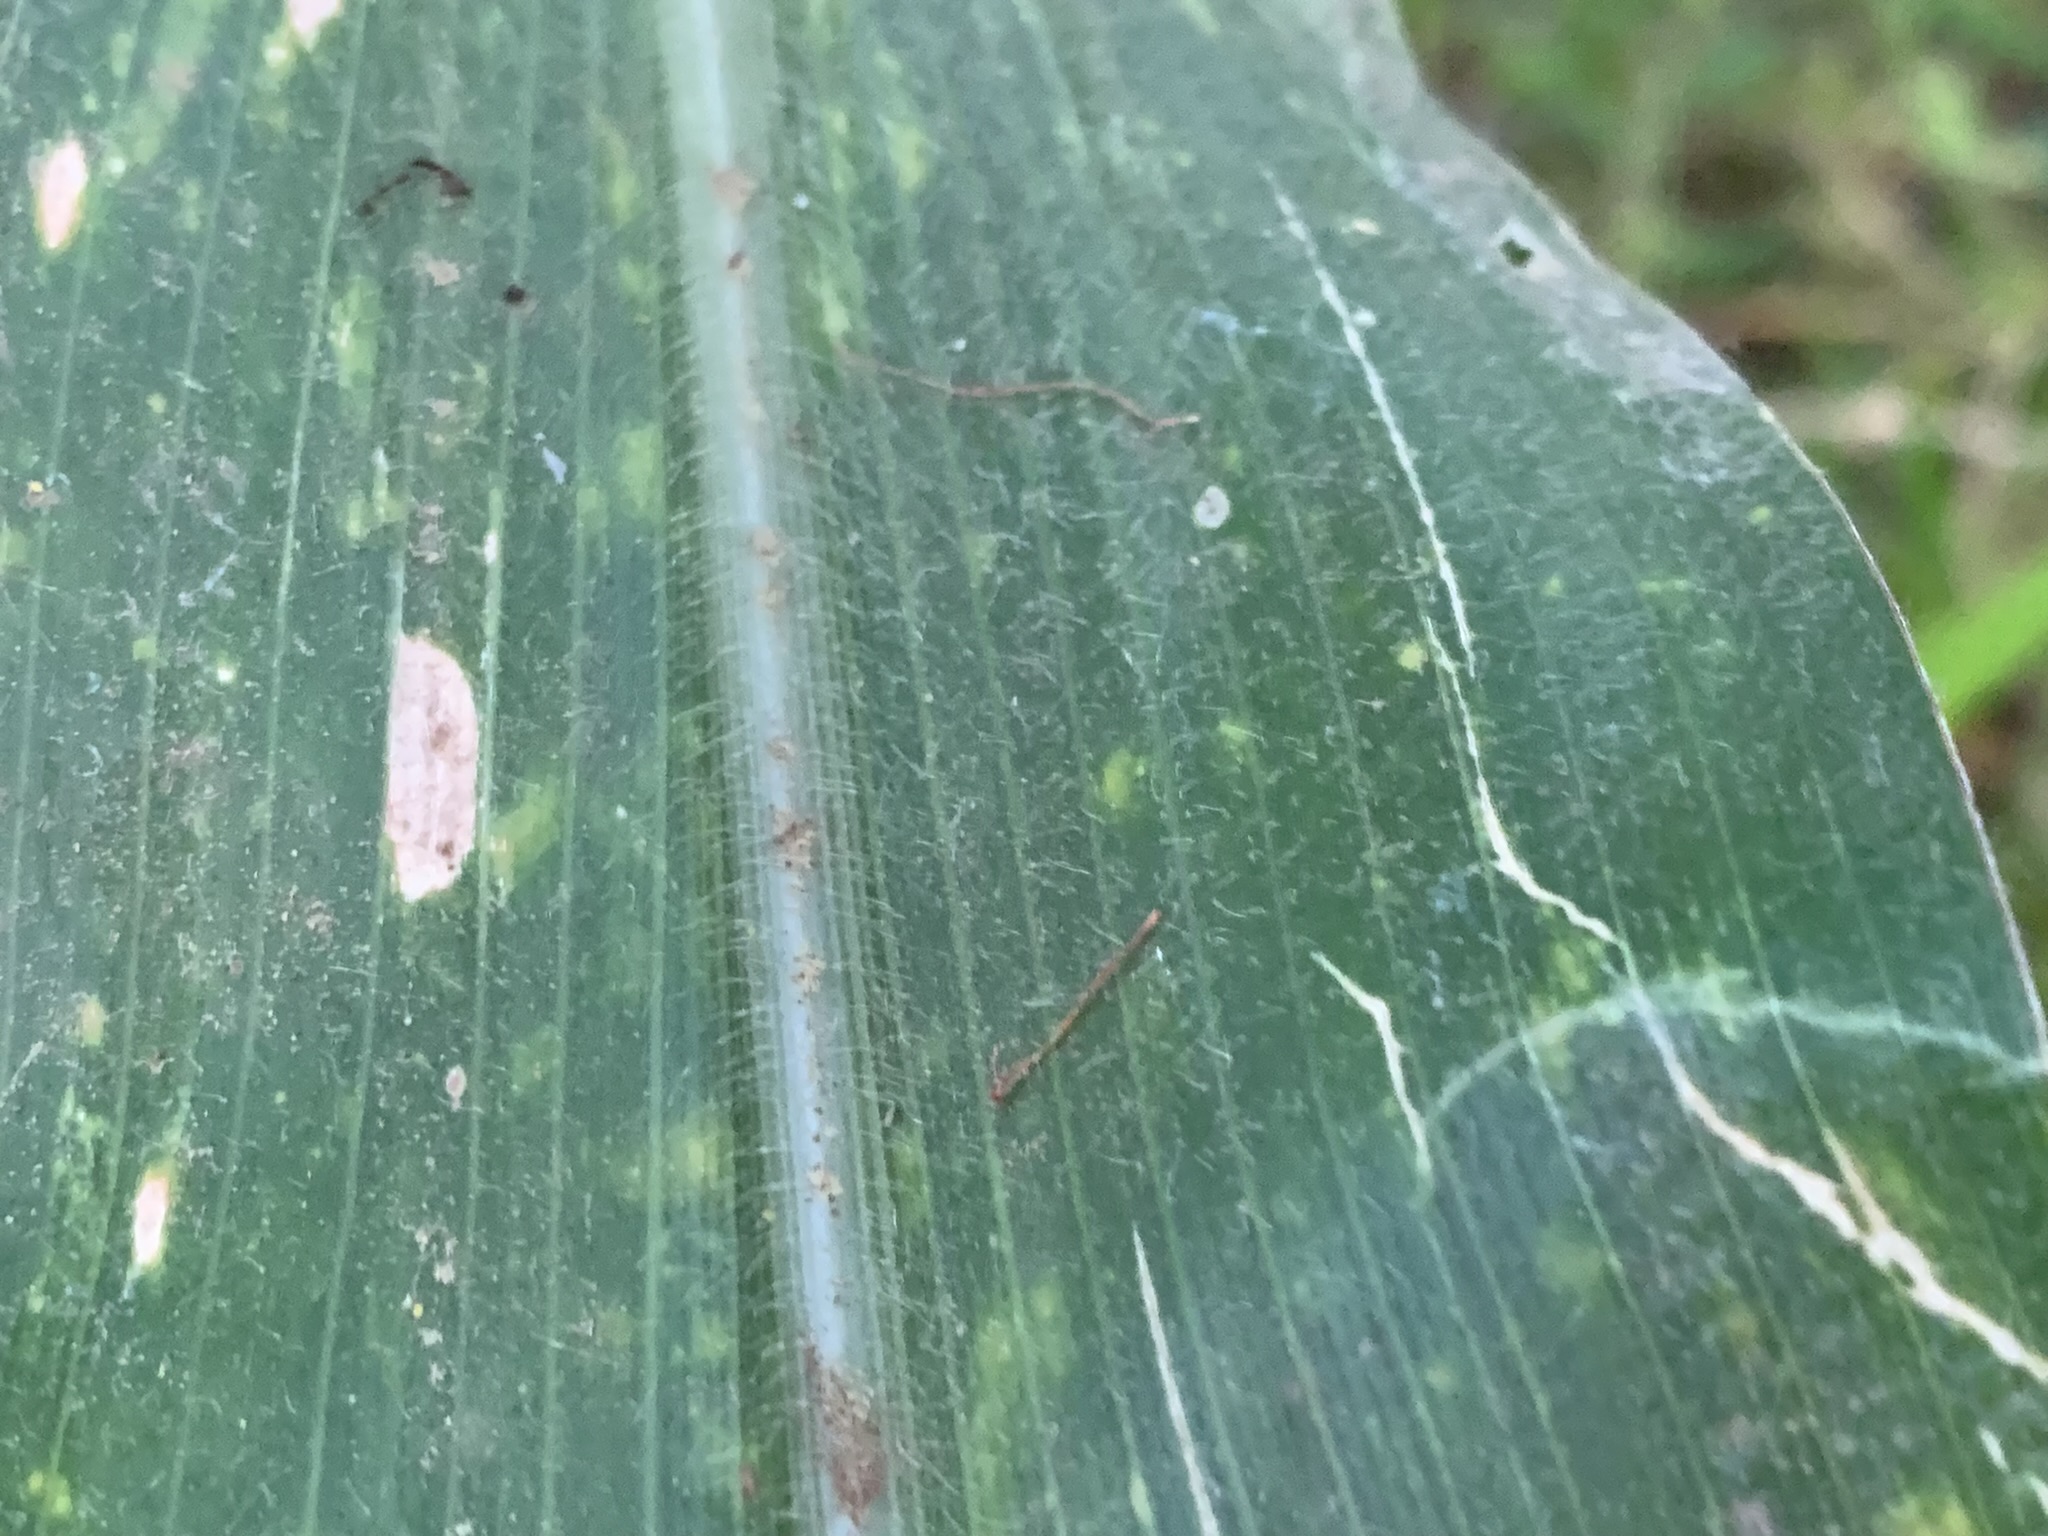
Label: MLN